Frank Nicklin

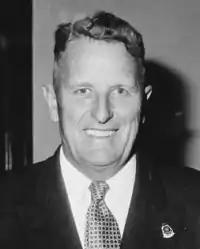
Nicklin as Premier in 1959.

In the ensuing election on 3 August 1957, every QLP MP faced an ALP challenger, while every ALP MP faced a QLP challenger. This created dozens of three-cornered contests.